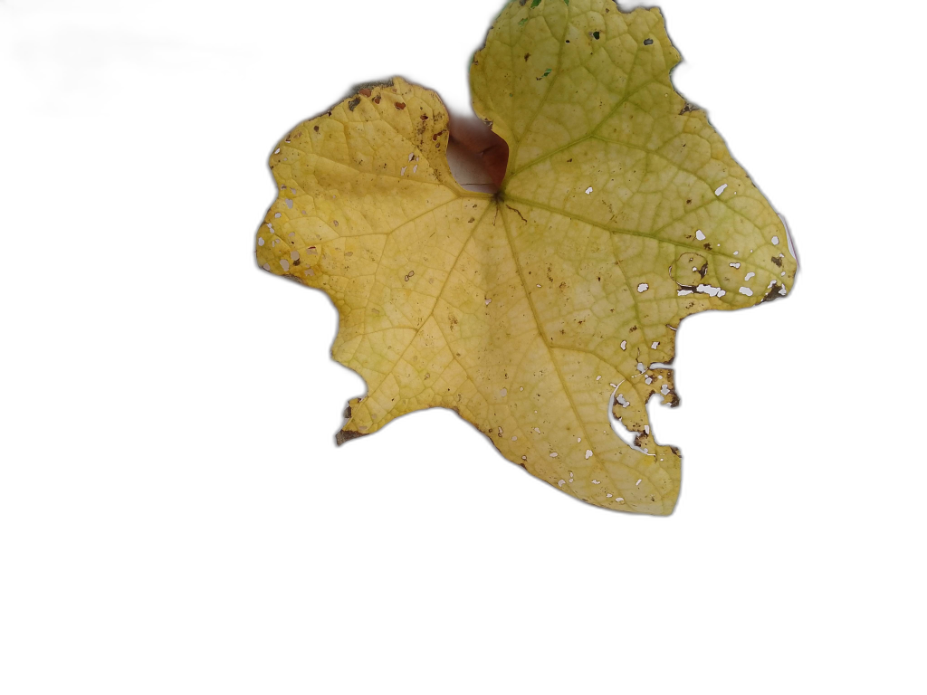
Crop: Zucchini
Label: Dry_Leaf